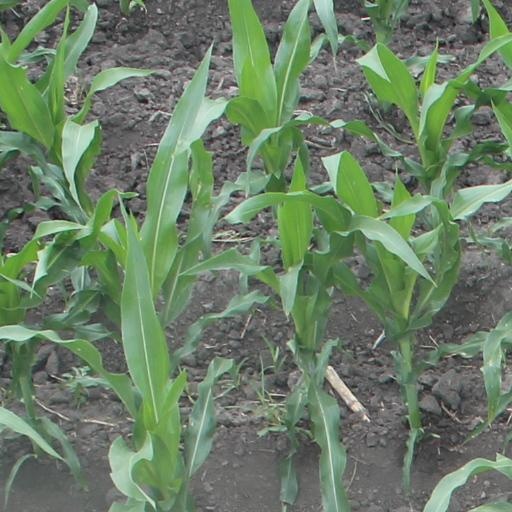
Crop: maize; corn